Vinnie Calabrese

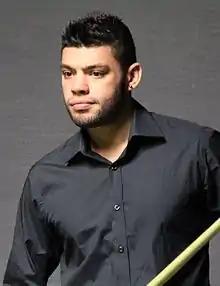
Calabrese at the 2014 Paul Hunter Classic

Vincent "Vinnie" Calabrese (born 7 October 1987) is an Australian former professional snooker player from Campbelltown, New South Wales. He was based in Cambridge together with his compatriot Neil Robertson, although he has since moved back to Australia.